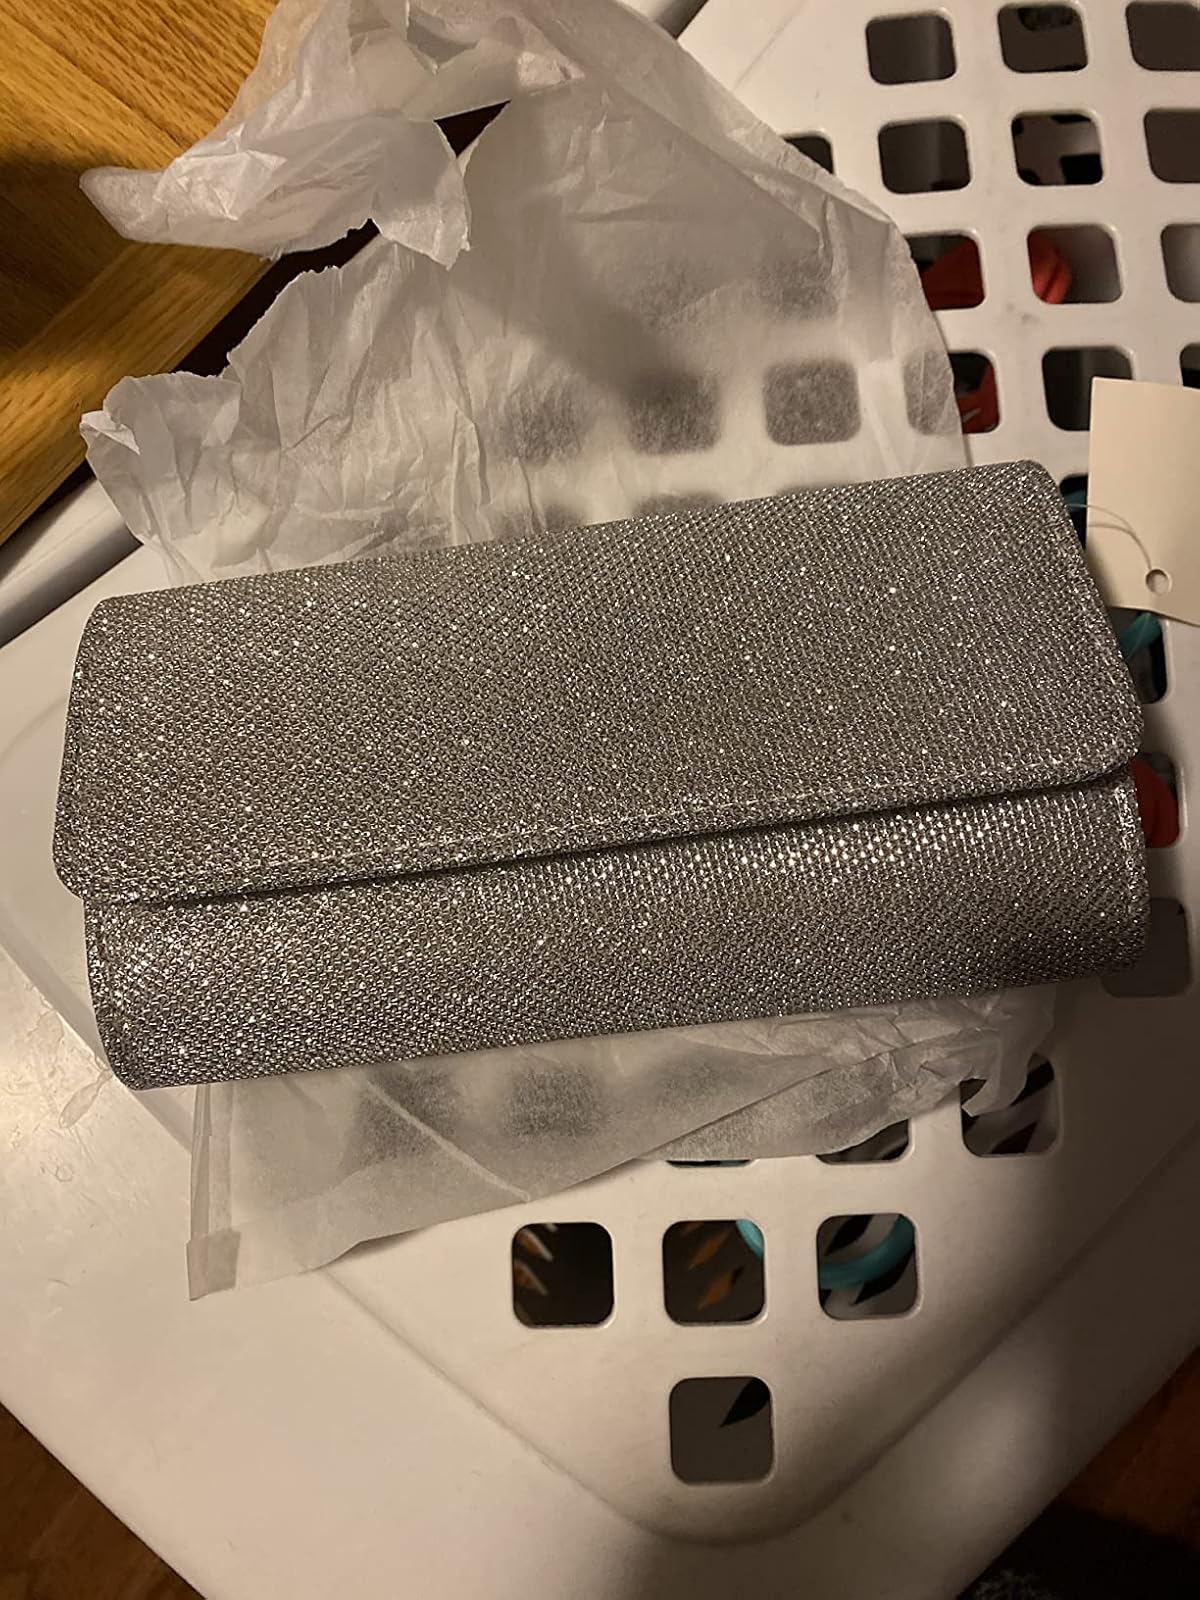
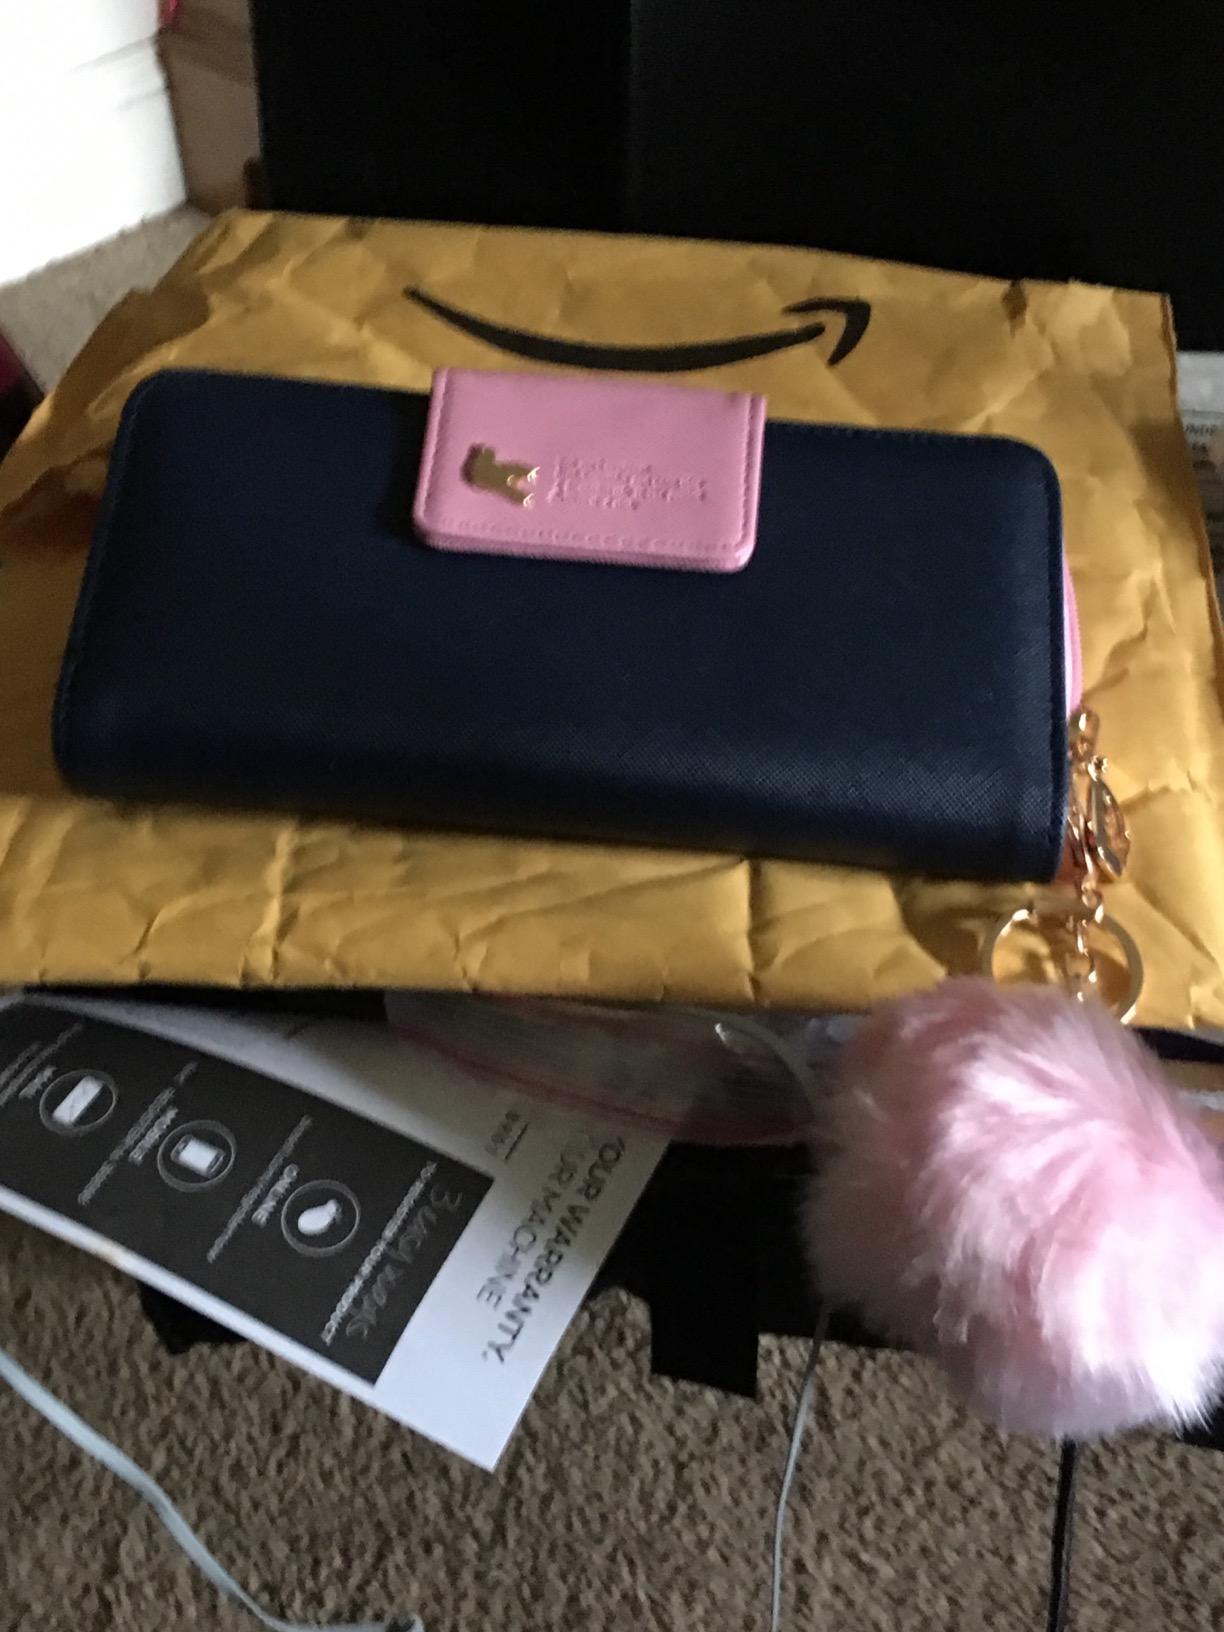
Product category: accessories_handbag
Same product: no